Wake Forest Demon Deacons football

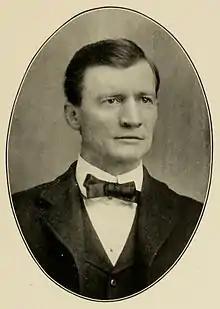
W. C. Riddick, the second head coach of Wake Forest football

Wake Forest first fielded a football team in 1888. The team was coached by W. C. Dowd and W. C. Riddick. That team played only one game, and went 1–0, a victory against North Carolina in the first-ever collegiate football game played in the state of North Carolina. From 1891 to 1893, under head coach E. Walter Sikes, Wake Forest posted a 6–2–1 record. Harry Rabenhorst coached Wake Forest for two seasons, posting a 3–8 record. Hank Garrity served as head football coach from 1923 to 1924. He compiled a 19–7–1 record in those two seasons. His .704 winning percentage is the highest in Wake Forest football history. F. S. Miller served as Wake Forest's head football coach for four seasons, posting a record of 18–15–4. His first two seasons were winning seasons, 6–5–1 and 5–3–1, respectively. Jim Weaver, who would become the ACC's first commissioner, coached the Demon Deacons football team for four seasons. His final record is 10–23–1.